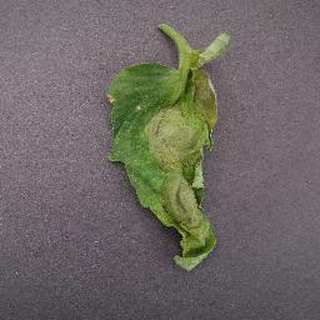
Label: tomato_late_blight